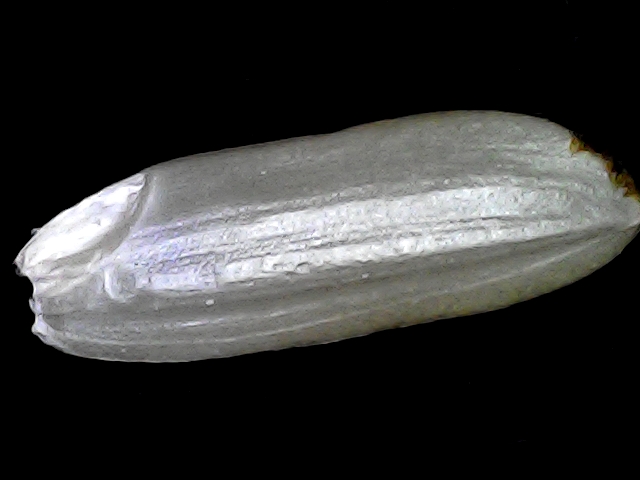
Rice variety: BRRI67